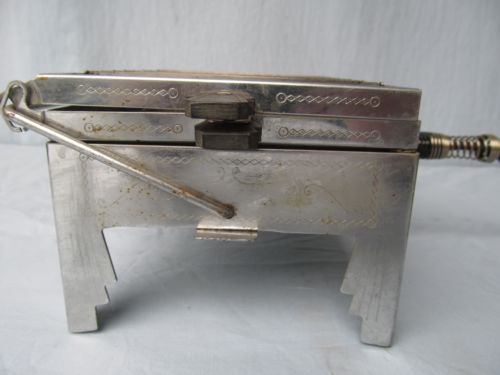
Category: toaster